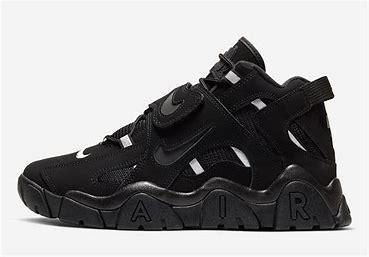
Brand: Nike
Model: Air Barrage